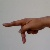
The image shows a hand gesture representing the letter 'P' in Indian Sign Language.